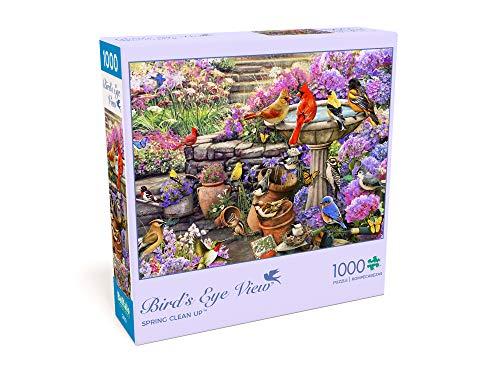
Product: Buffalo Games - Bird's Eye View Collection - Spring Clean Up - 1000 Piece Jigsaw Puzzle
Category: Toys & Games | Puzzles | Jigsaw Puzzles
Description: Great Condition.
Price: $14.84
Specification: ProductDimensions:2.1x7.9x7.9inches|ItemWeight:1.25pounds|ShippingWeight:1.25pounds(Viewshippingratesandpolicies)|ASIN:B07T7QVLKX|Itemmodelnumber:12402|Manufacturerrecommendedage:14yearsandup